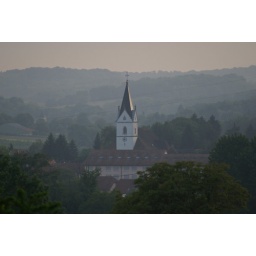
A church in Alsace, nestling in the hills like Tip Top cream on a rolling fruit sundae.